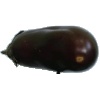
Label: Eggplant 1